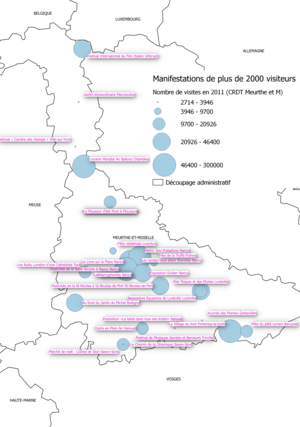
Fréquentation selon les sources des offices de tourisme - Qgis
Le tourisme en Meurthe-et-Moselle fait partie d'une des principales activités économiques du département et se décline en plusieurs genres.